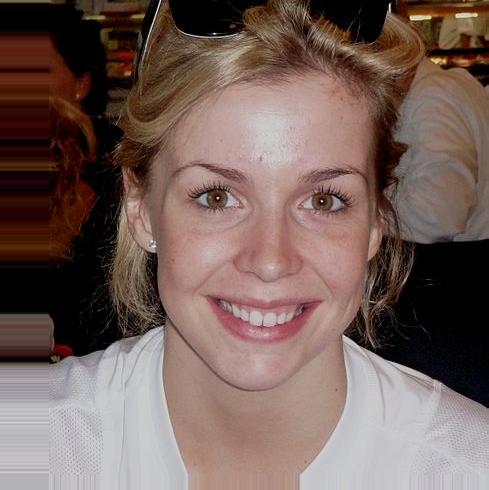
Age: 20